List of Empire ships (Si–Sy)

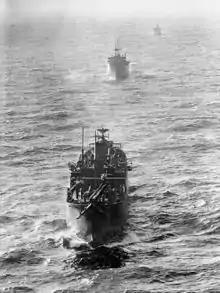
"Empire Spray"

"Empire Spray" was a 7,308 CAM ship which was built by William Doxford & Sons Ltd, Sunderland. Launched on 11 February 1941 and completed in May 1941. Allocated in 1943 to the Dutch government and renamed "Gerard Dou". Sold in 1947 to Stoomvaart Maatschappij NV, Rotterdam and renamed "Marken". Sold in 1953 to Douglas Steamship Co Ltd and renamed "Inchmull". Operated under the management of Williamson & Co Ltd, Hong Kong. Management passed in 1966 to Mullion & Co, Hong Kong. Scrapped in February 1969 at Kaohsiung, Taiwan.